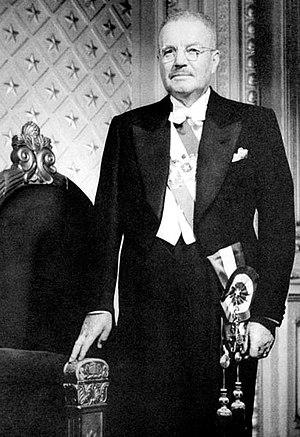
Le Chili est une république depuis son indépendance en 1810 et, depuis 1826, un président de la République est à la tête de l’État et du gouvernement. Le président de la République est élu au suffrage universel pour une durée de quatre ans, sans possibilité de réélection immédiate.
Carlos Ibáñez del Campo, né le 3 novembre 1877 à Linares, dans la région du Maule et mort le 28 avril 1960 à Santiago, est un officier et homme d'État chilien, président de la République de 1927 à 1931 et, démocratiquement réélu, de 1952 à 1958.